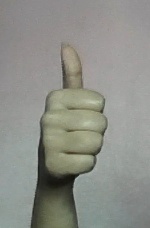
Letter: aleff